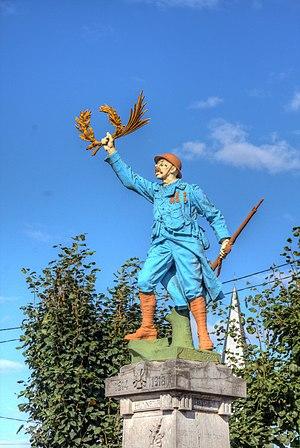
Le monument aux morts de Lebucquière
Lebucquière est une commune française située dans le département du Pas-de-Calais en région Hauts-de-France.
Le Poilu victorieux, aussi appelé Poilu de la Victoire, est une œuvre du sculpteur français Eugène Bénet, réalisée en 1920. Représentant un poilu, un soldat français de la Première Guerre mondiale, et destinée aux monuments aux morts, elle en orne plusieurs centaines à travers la France.